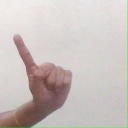
अक्षर: ए